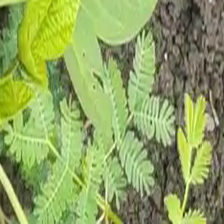
Weed species: Dwarf_cassia_(Chamaecrista pumila)